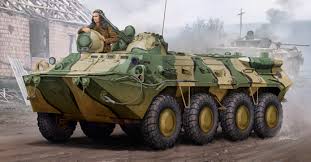
Label: BTR-80